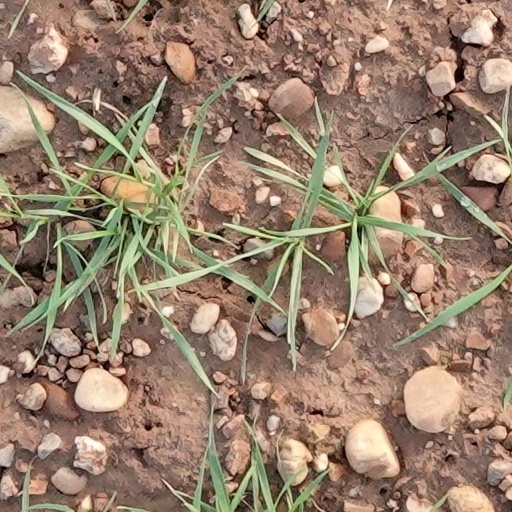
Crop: wheat